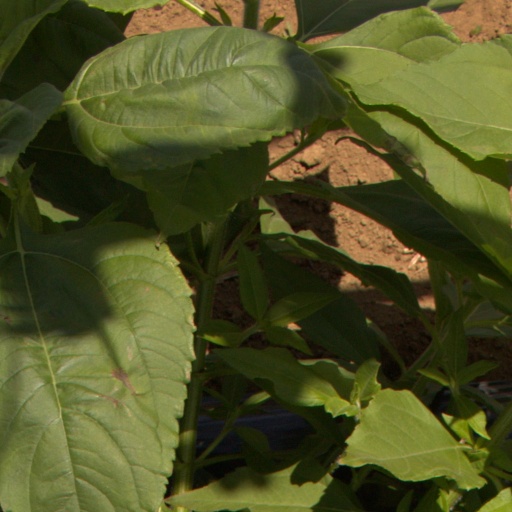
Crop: Jerusalem artichoke